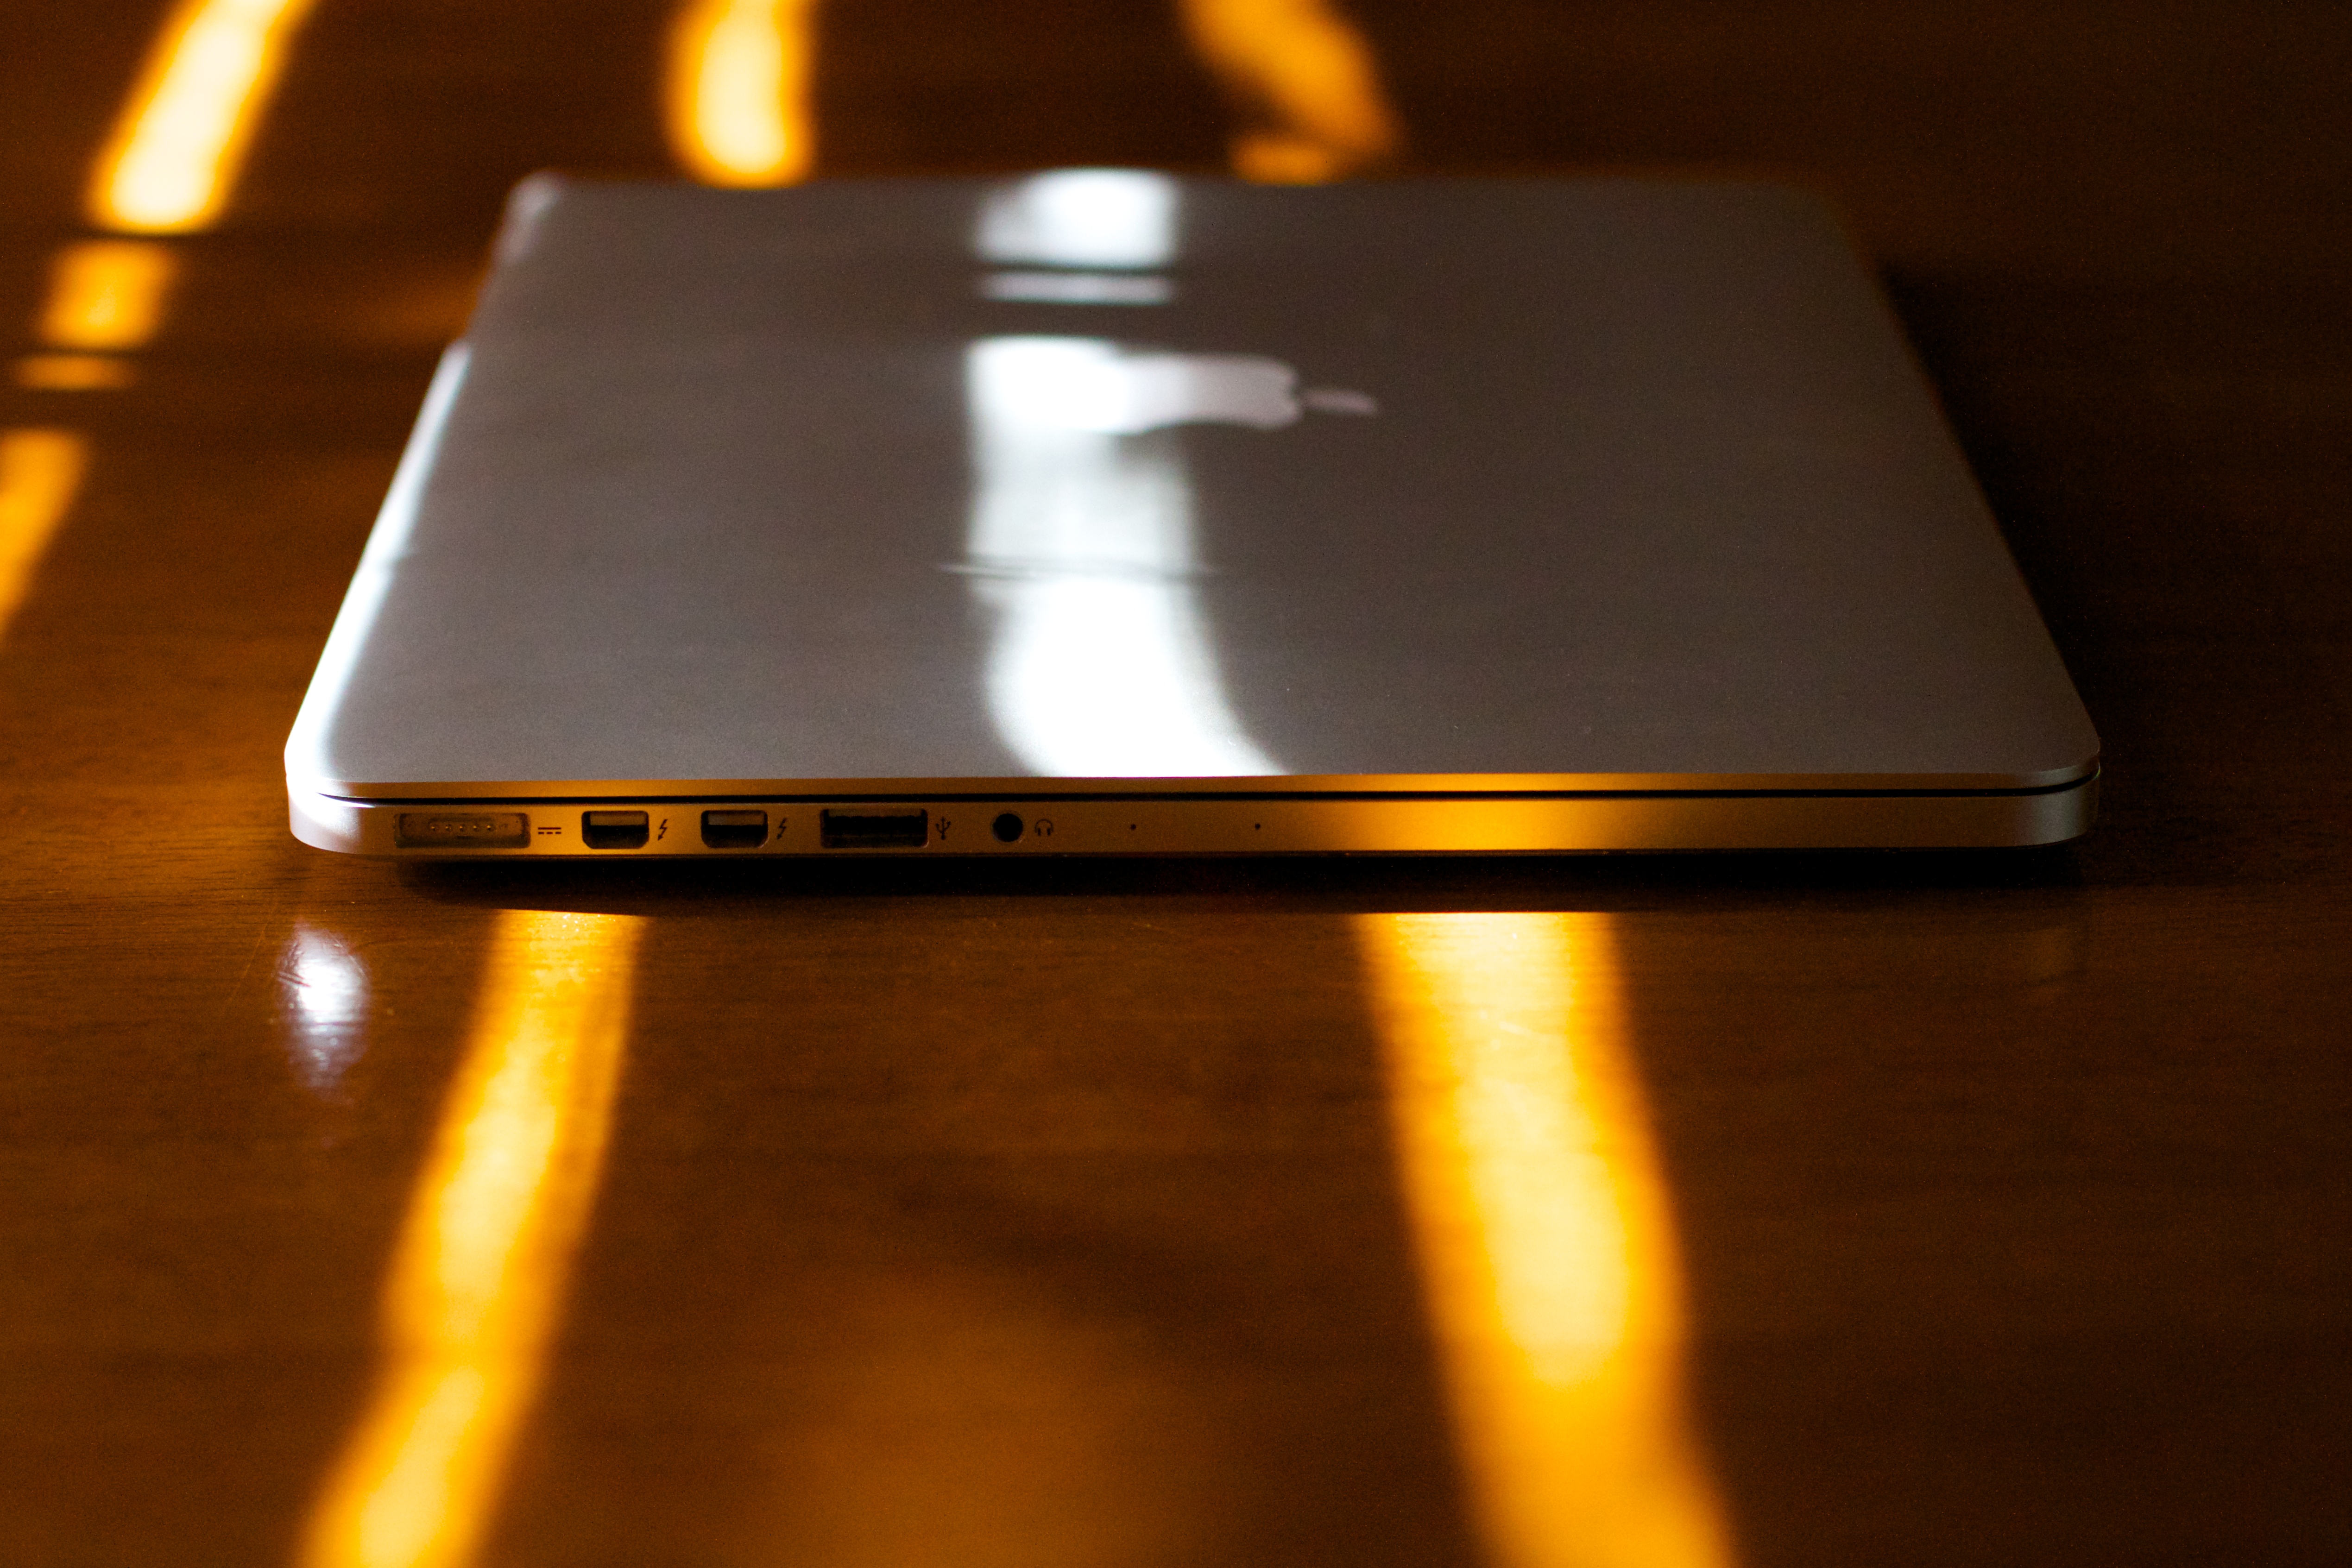
laptop, smartphone, technology, gadget, yellow, mobile phone, electronics, portable communications device, compact disc